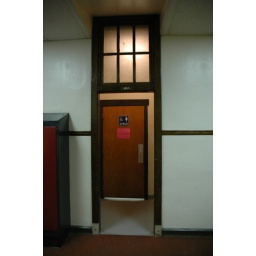
The ground floor girls' bathroom (as well as others) has an interesting window above the doorway.